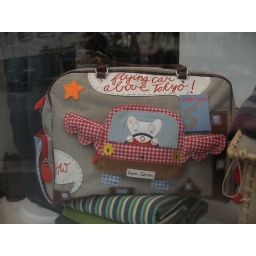
flying car above tokyo